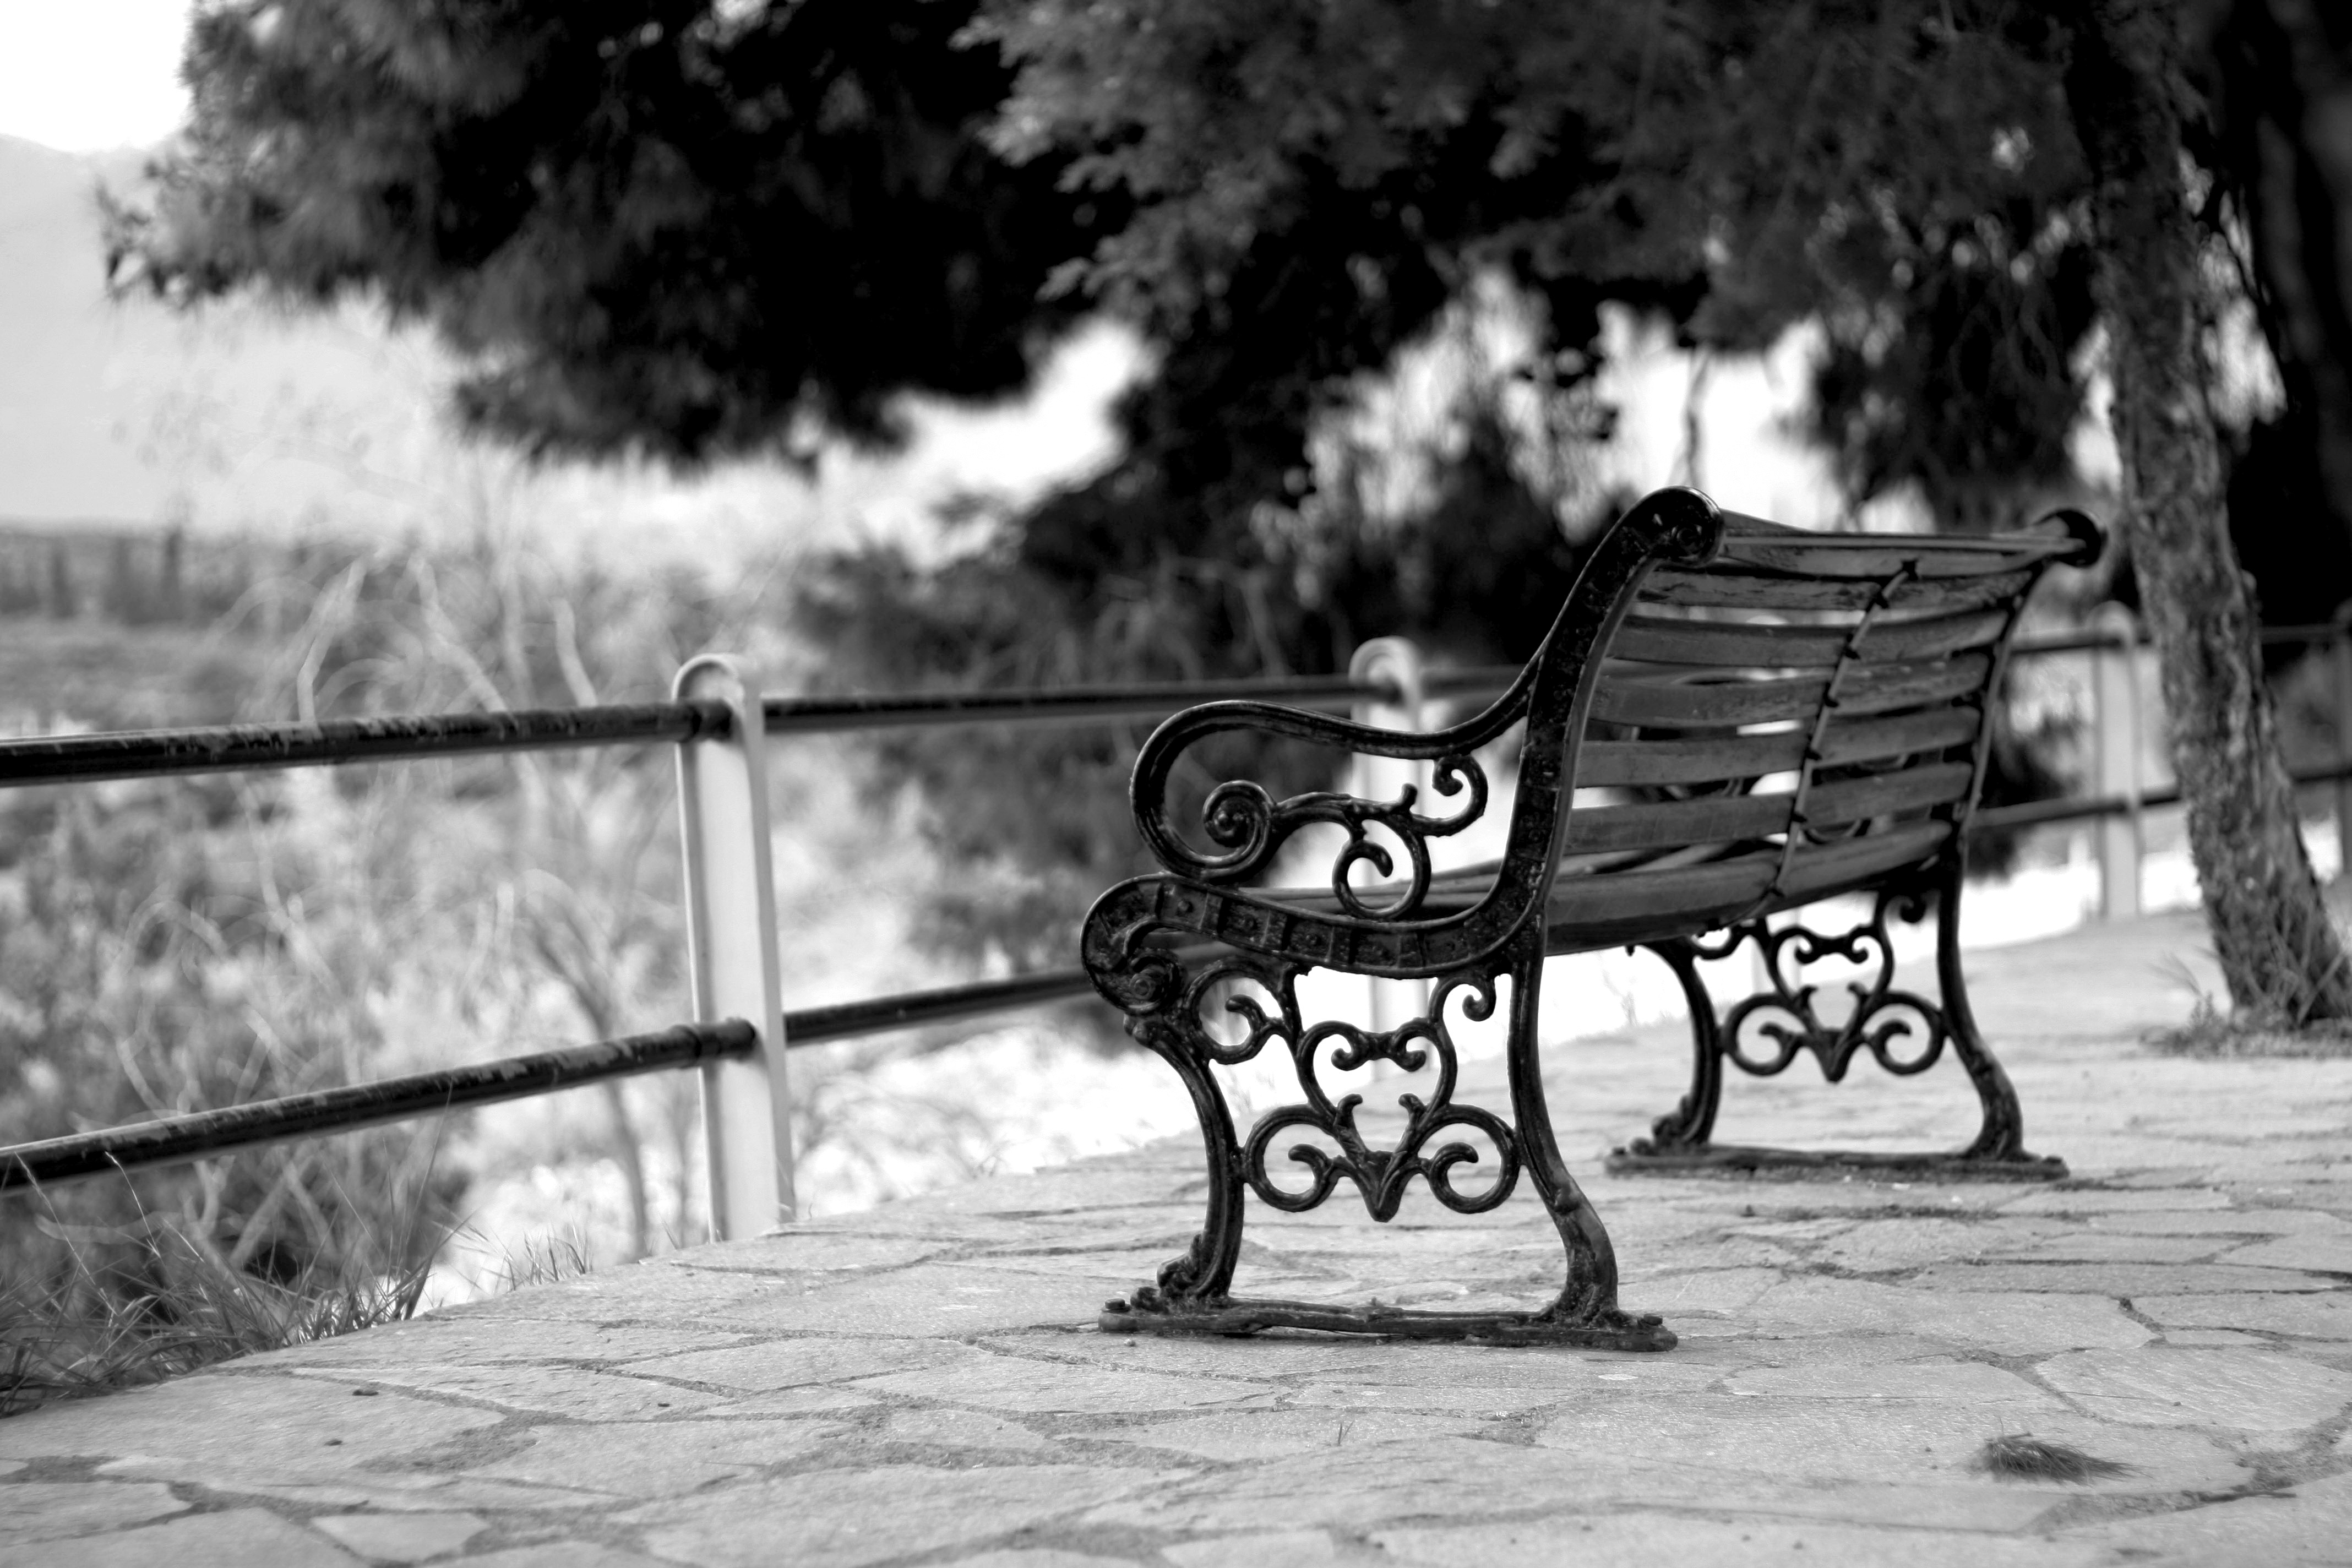
black and white, white, photography, vehicle, black, monochrome, photograph, monochrome photography